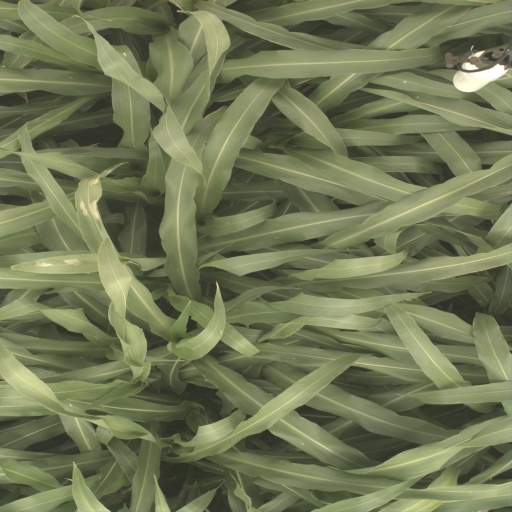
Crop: sorghum